Justin Marshall (neuroscientist)

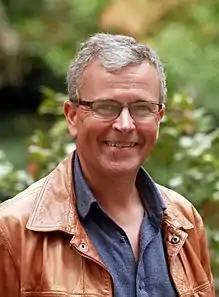
Professor Justin Marshall

Nicholas Justin Marshall (born 1962) is a British-Australian neuroscientist-ecologist whose research focuses on decoding how animals use colour to communicate. He is known for discovering the most complex animal visual system known of any organism. – that of the mantis shrimp, which has 12 colour channels.